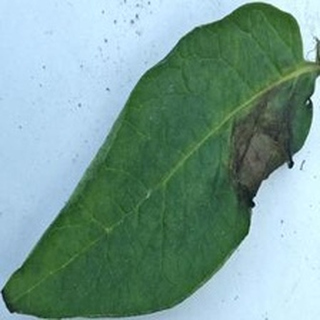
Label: potato_late_blight